Wuppertal-Unterbarmen station

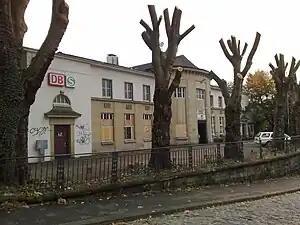
Entrance building

Wuppertal-Unterbarmen station is located in the German city of Wuppertal in the German state of North Rhine-Westphalia. It is on the Düsseldorf–Elberfeld line and is classified by Deutsche Bahn as a category 4 station.